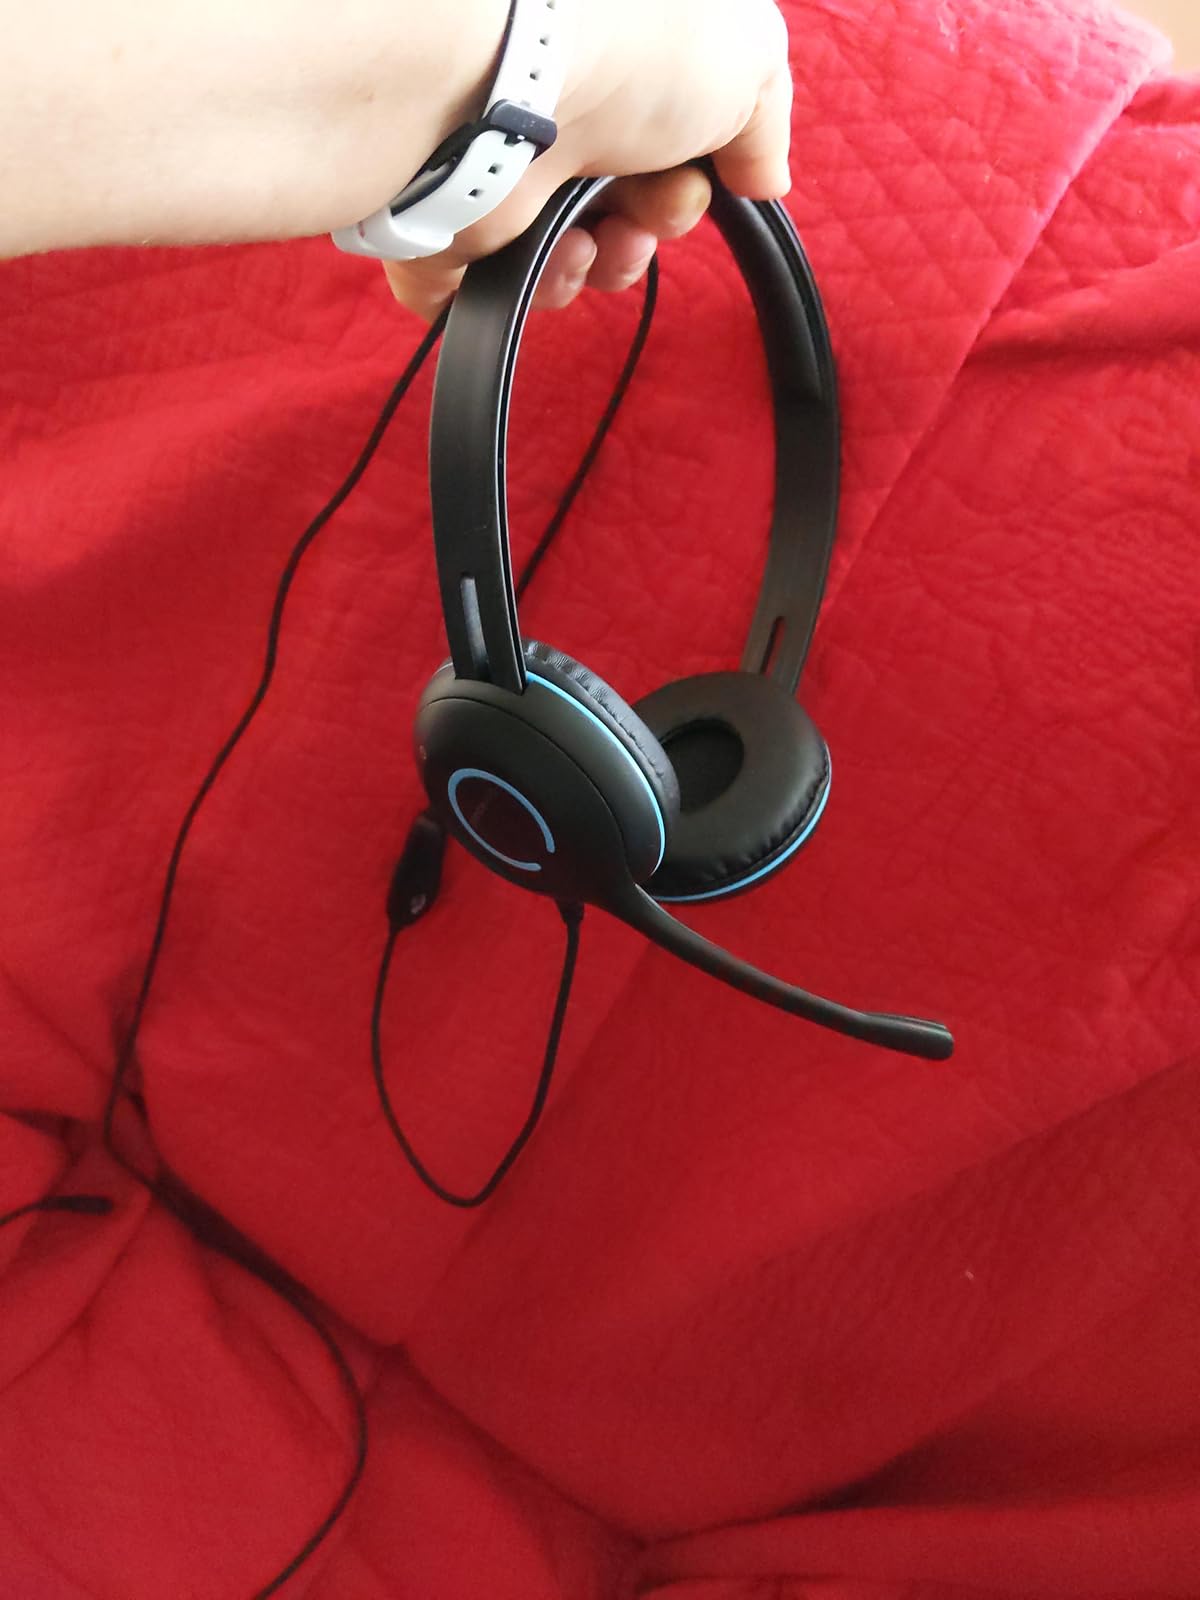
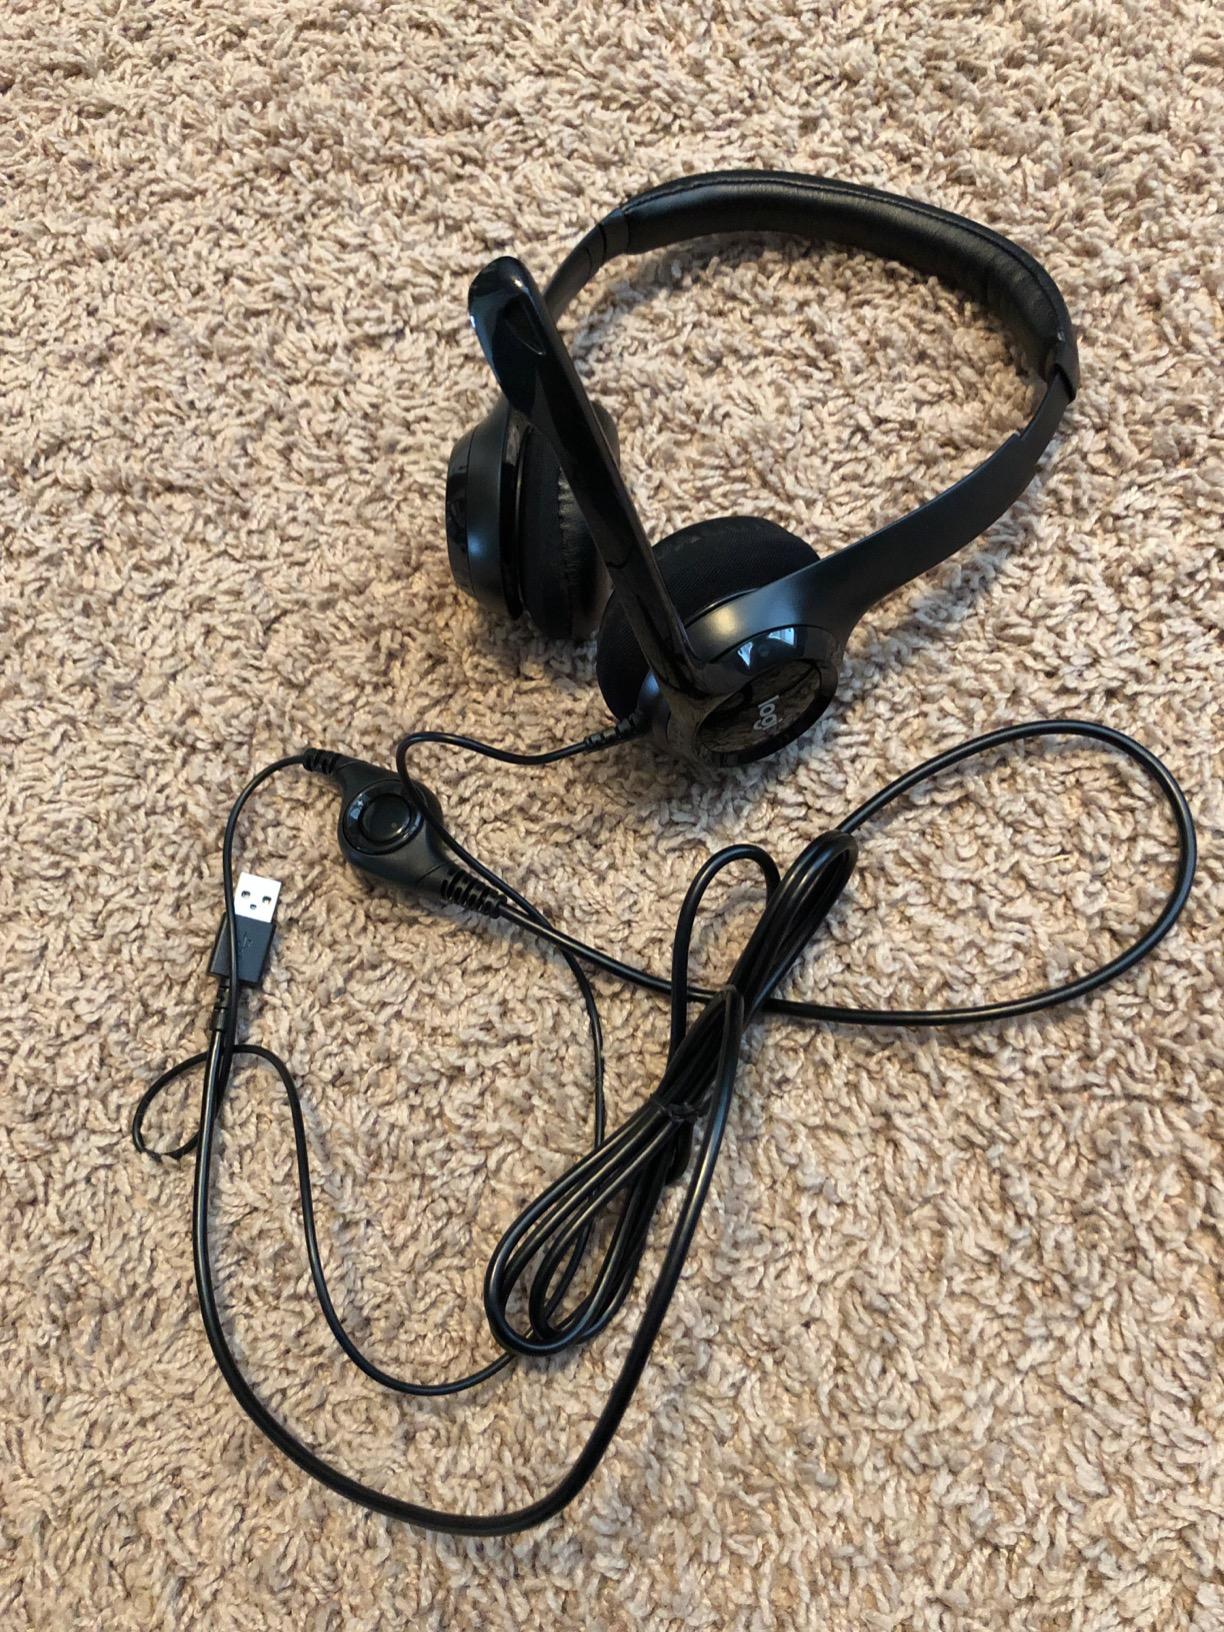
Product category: headphones
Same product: no